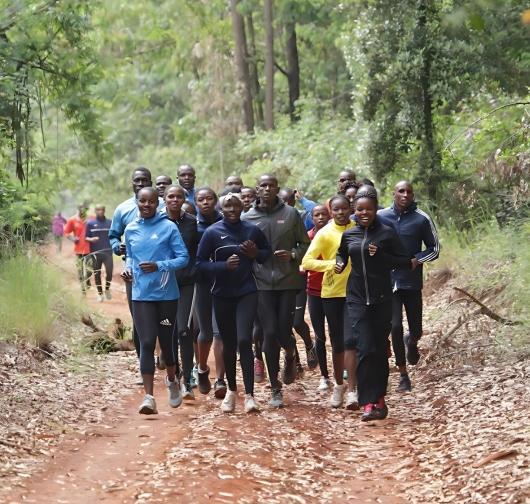
Hawa ni wakimbiaji ambao wanakimbia kwenye barabara iliyo msituni. Wakimbiaji hawa wanafanya mbio zile, almarufu, [cs]marathon[cs], ambazo hufanyika kwa uhifadhi wa misitu.